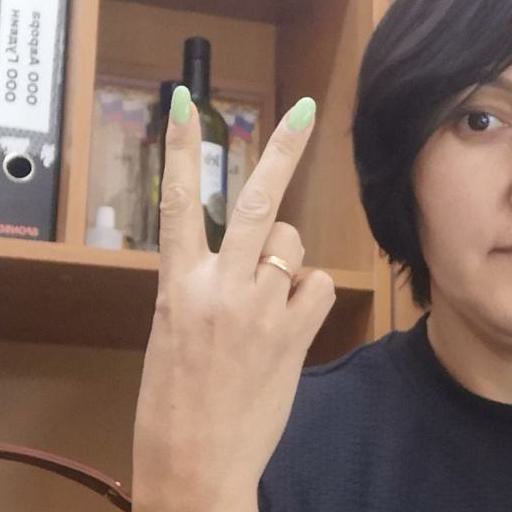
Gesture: peace_inverted